Franciscans

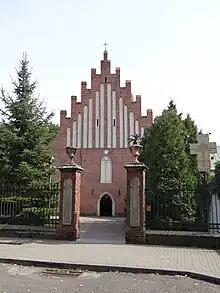
A 15th century Franciscan church in Przeworsk, Poland

Elias was a lay friar, and encouraged other laymen to enter the order. This brought opposition from many ordained friars and ministers provincial, who also opposed increased centralization of the Order. Gregory IX declared his intention to build a splendid church to house the body of Francis and the task fell to Elias, who at once began to lay plans for the erection of a great basilica at Assisi, to enshrine the remains of the "Poverello". In order to build the basilica, Elias proceeded to collect money in various ways to meet the expenses of the building. Elias thus also alienated the zealots in the order, who felt this was not in keeping with the founder's views upon the question of poverty.